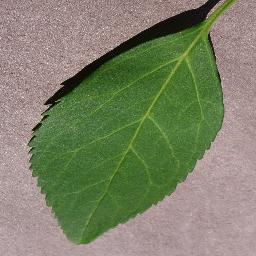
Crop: cherry
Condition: (including_sour)_healthy